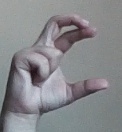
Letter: thal